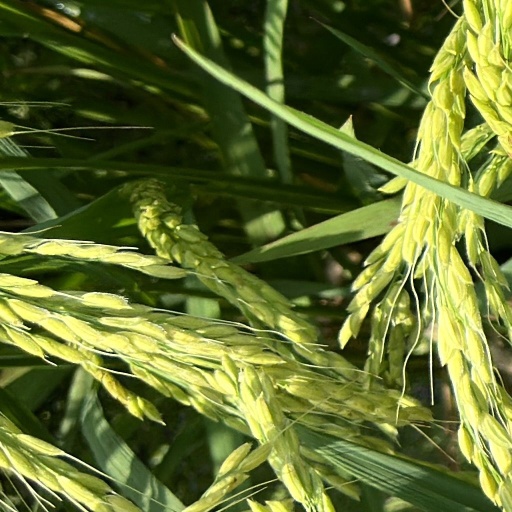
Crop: rice